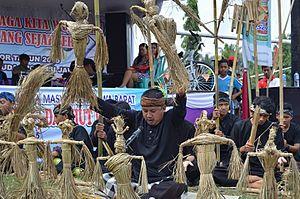
Le wayang ou théâtre d'ombres est un spectacle traditionnel et populaire dans les îles de Java et Bali. Wayang signifie « ombre ». Sa forme la plus courante est le wayang kulit, où les figurines consistent en marionnettes plates de cuir. « Le théâtre de marionnettes wayang » a été proclamé en 2003 et inscrit en 2008 par l'UNESCO sur la liste représentative du patrimoine culturel immatériel de l’humanité.